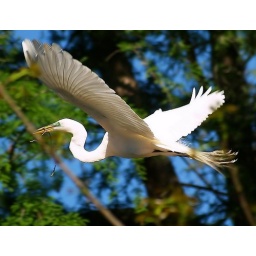
EGRET flying low in the tree